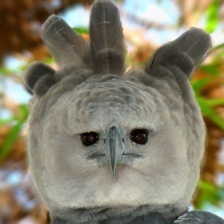
Species: HARPY EAGLE
Scientific name: HARPIA HARPYJA